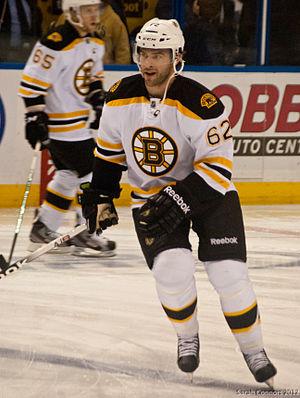
Joshua Hennessy est un joueur professionnel américain de hockey sur glace.